Halsa Municipality

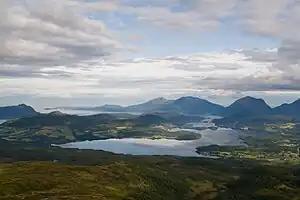
View of the Skålvik Fjord

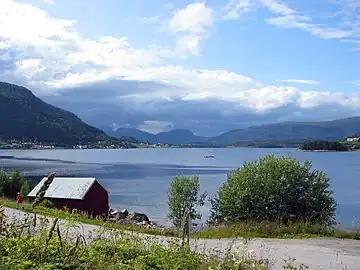
View of the Valsøyfjorden

The parish of Halsa was established as a municipality on 1 January 1838 (see formannskapsdistrikt law). On 1 January 1868, an unpopulated area of Halsa Municipality was transferred to the neighboring Straumsnes Municipality. On 1 January 1879, a part of Halsa Municipality (population: 279) was transferred to the neighboring Stangvik Municipality. The next year, the Torjulvågen area (population: 240) on the west side of the Halsafjorden was transferred to Tingvoll Municipality. On 1 July 1915, part of southern Halsa Municipality (population: 114) was transferred to Åsskard Municipality.